Jacob Katzenstein

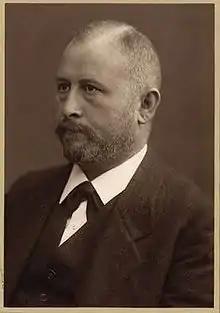
Jacob Katzenstein (1864-1921)

Jacob Katzenstein (January 7, 1864 – September 3, 1921) was a German otorhinolaryngologist born in Preußisch Oldendorf.